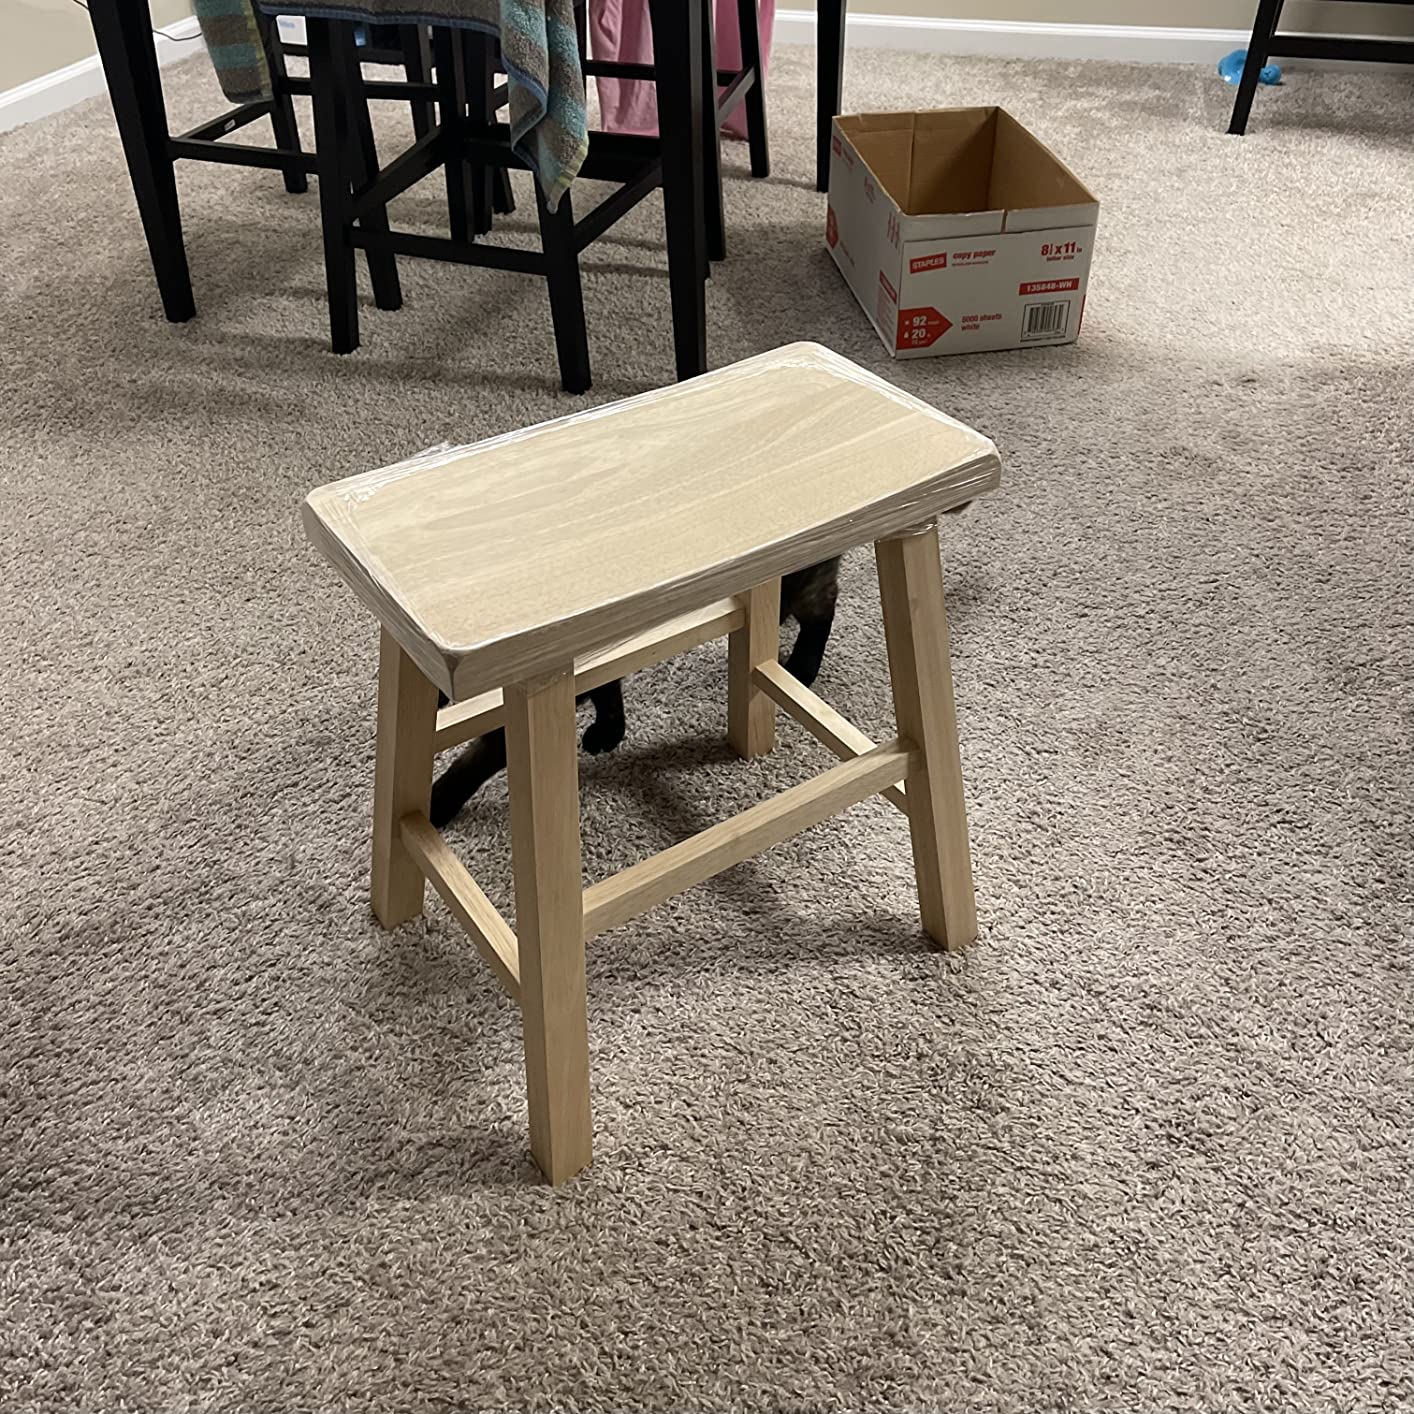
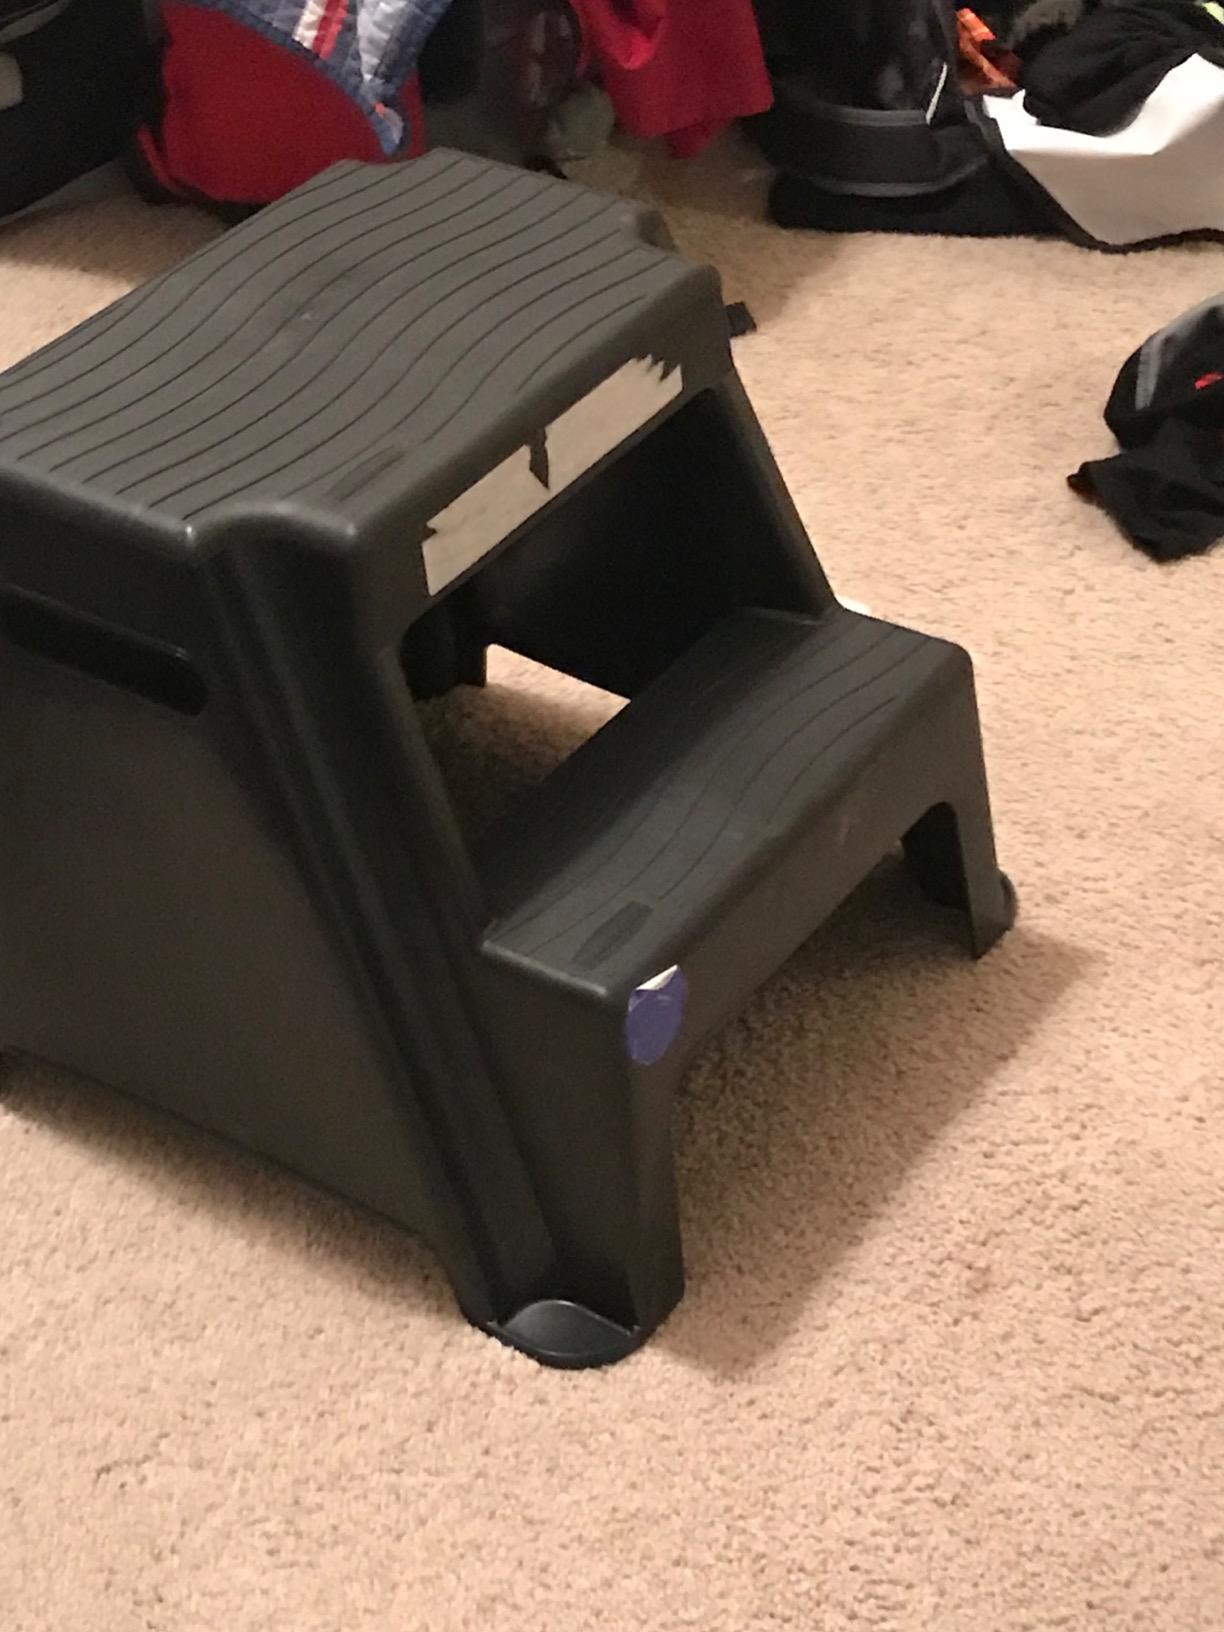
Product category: stool
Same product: no